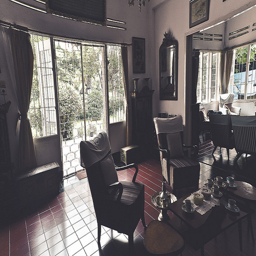
A living room filled with lots of nice furniture.
A polished living room consisting of mostly black furniture.
Afternoon tea in a living room of a home in a hot climate
Living room scene with different types of brown furniture.
A room featuring a door with a design on it.